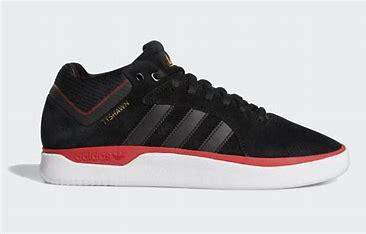
Brand: Adidas
Model: Tyshawn